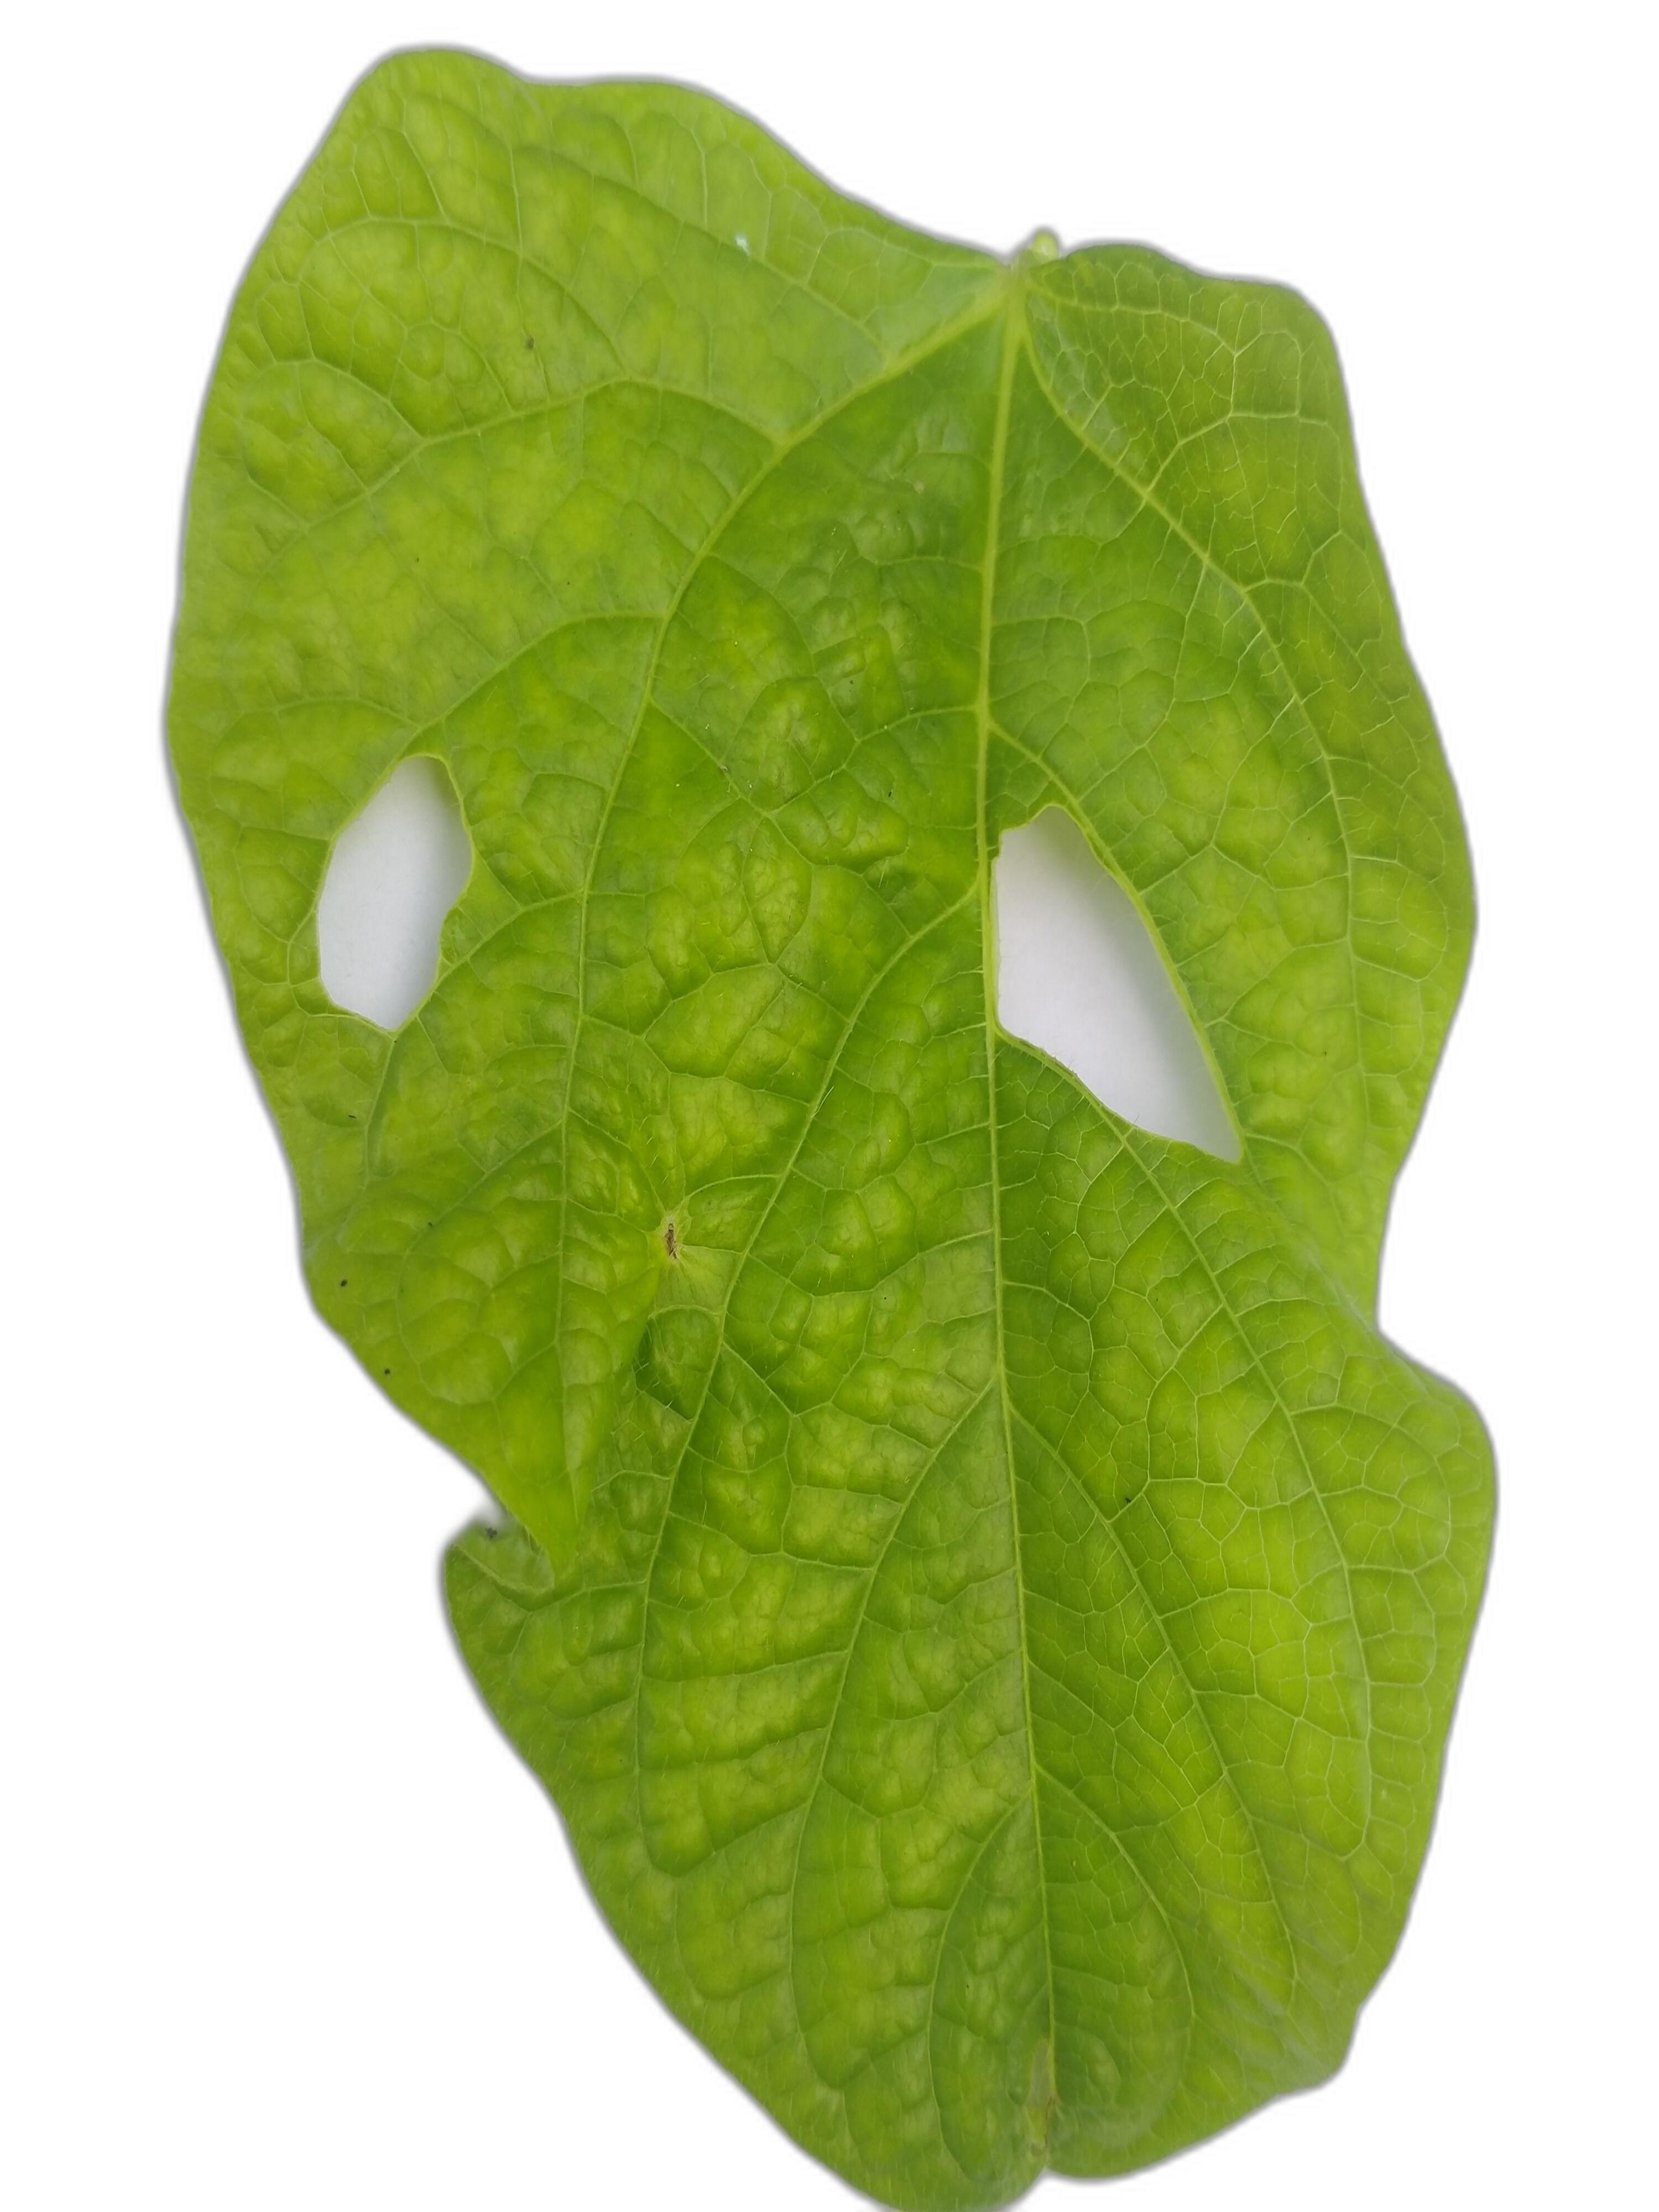
Label: Leaf Crinkle